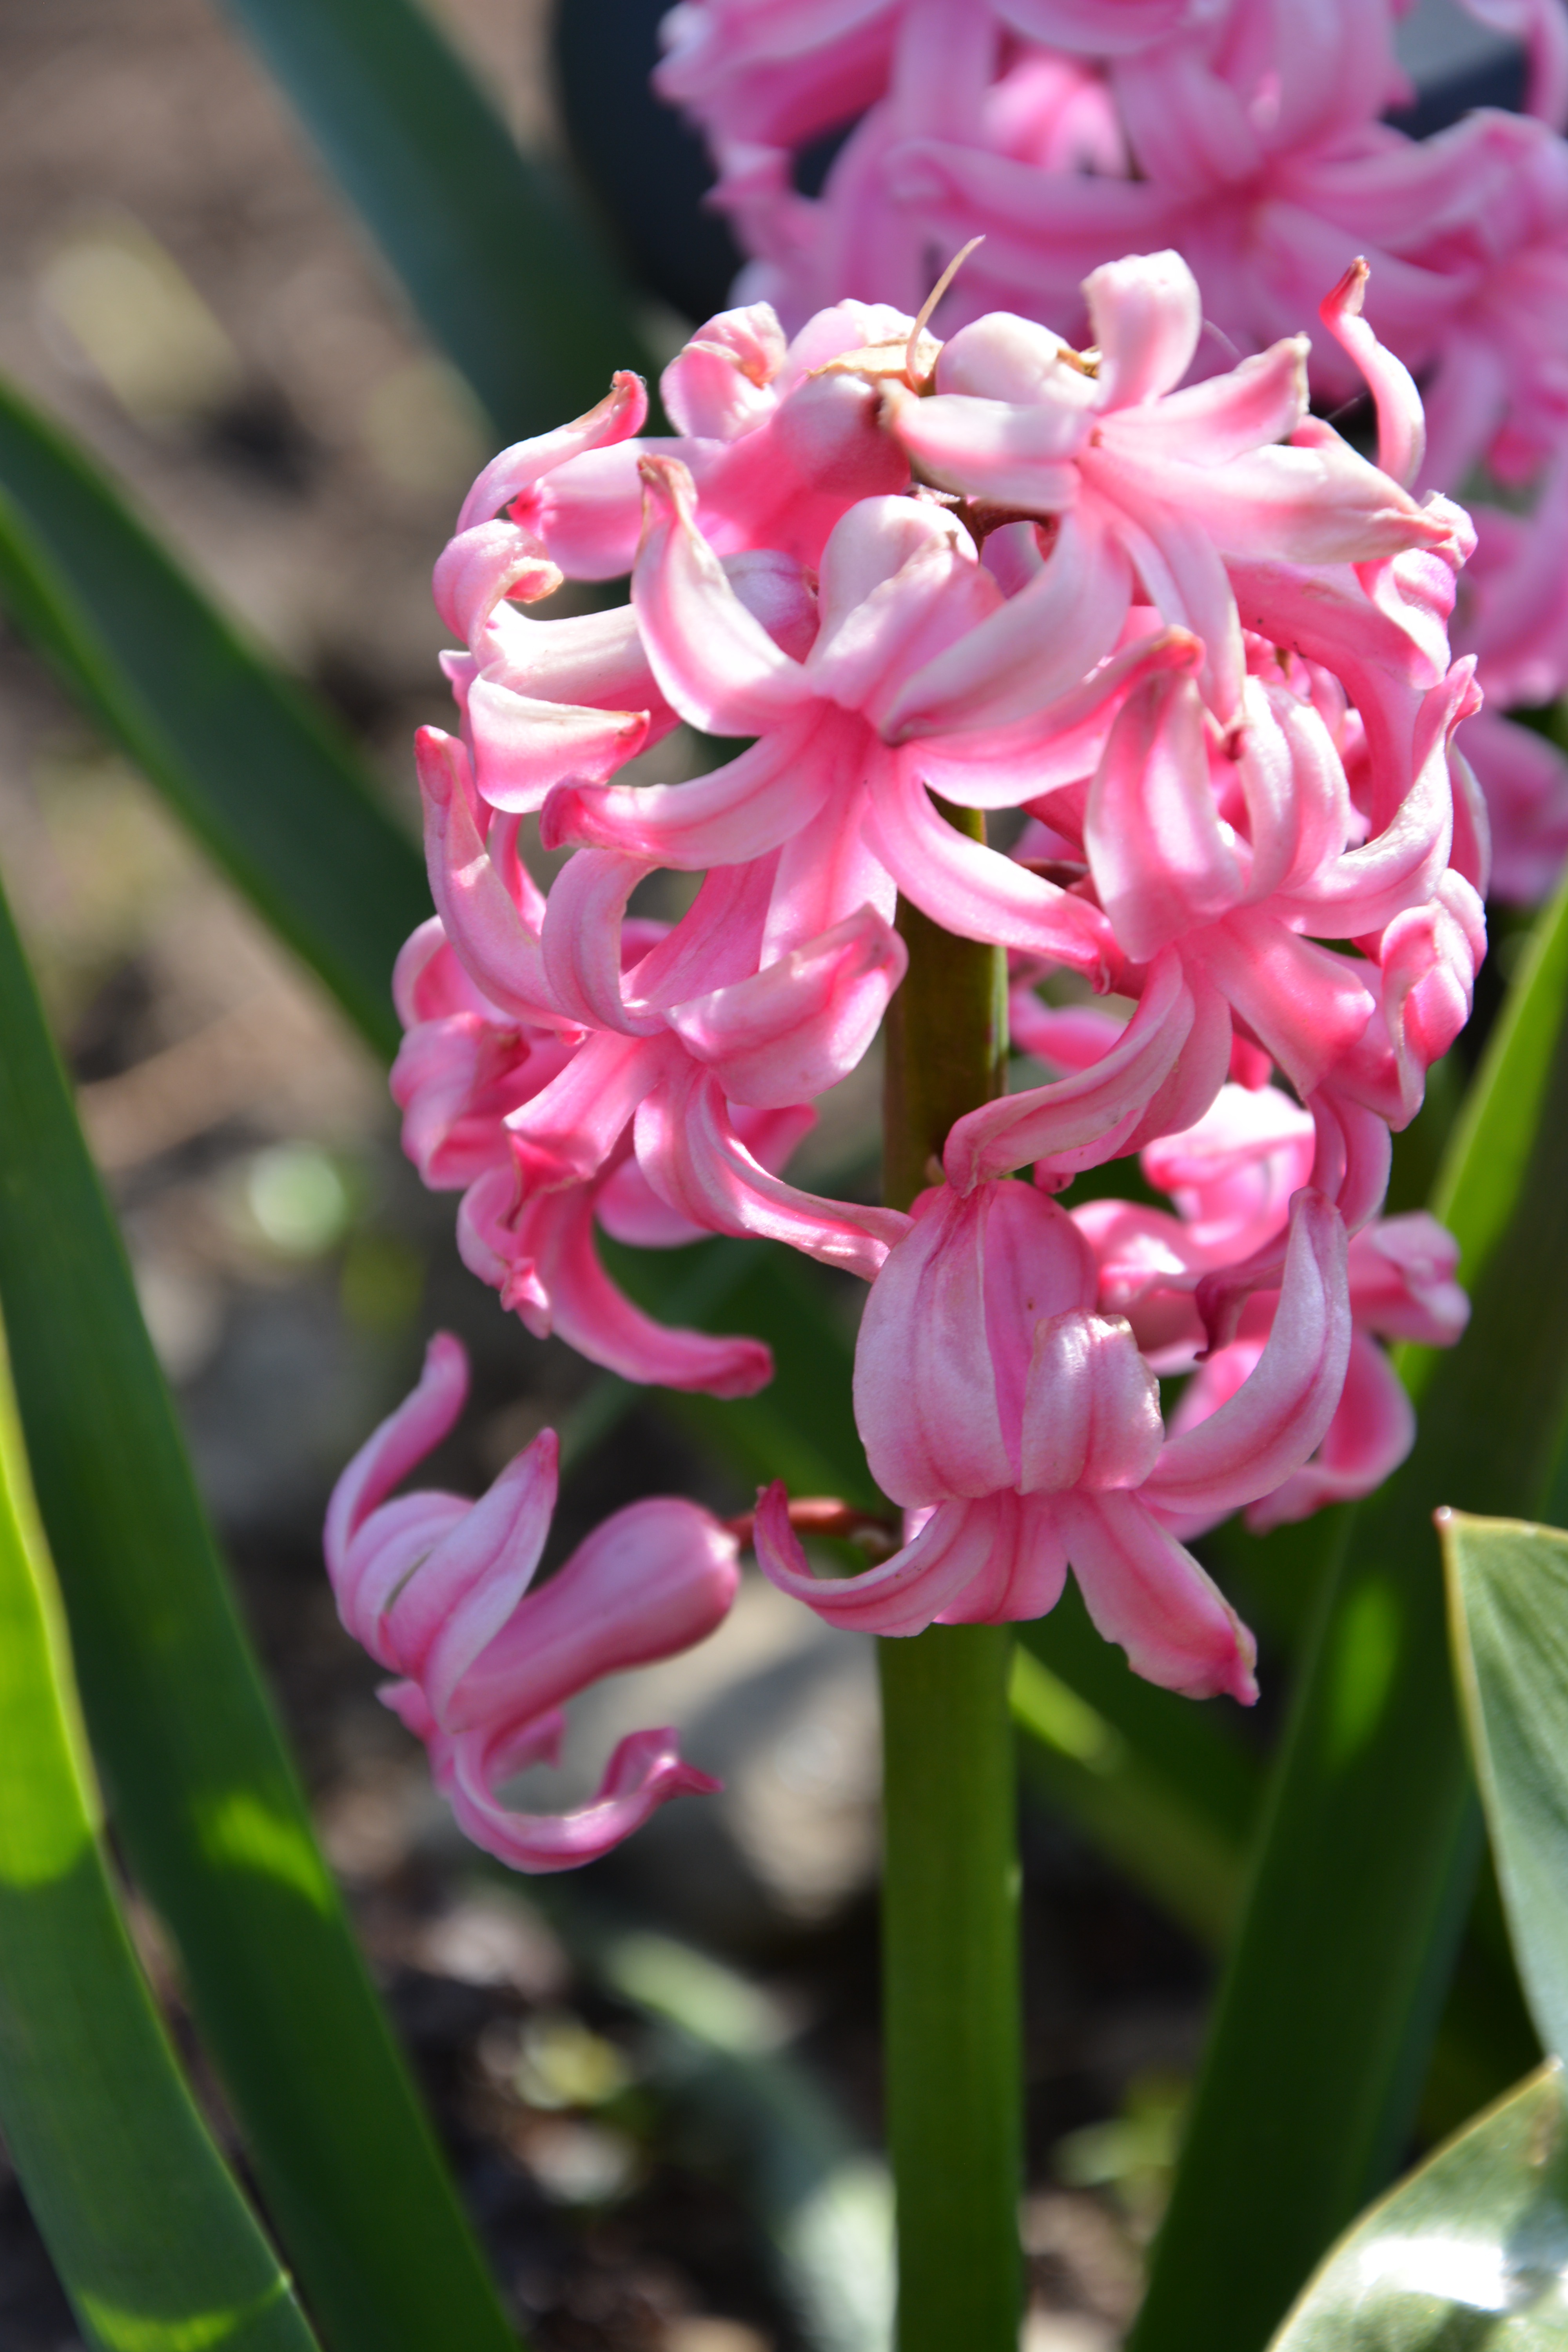
nature, light, plant, flower, petal, macro, botany, garden, pink, flora, flowers, colors, decorative, hyacinth, flowering, vernal, pink flower, summer flowers, flowering plant, land plant, ruzovy